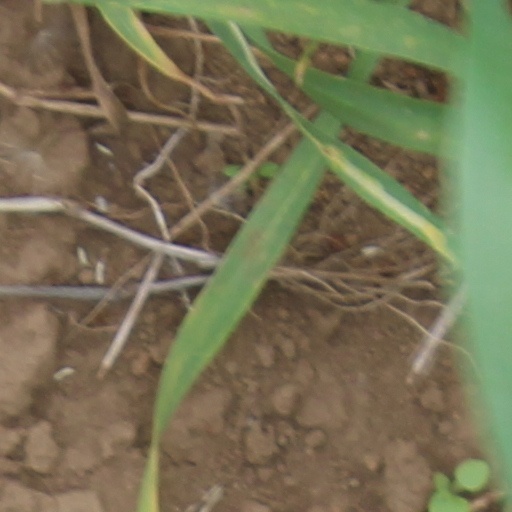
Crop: wheat